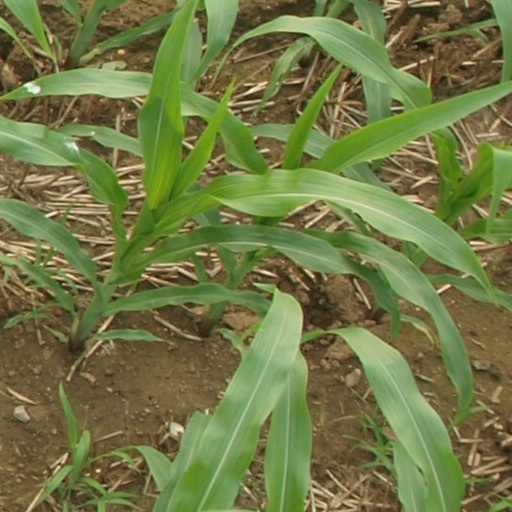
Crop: maize; corn